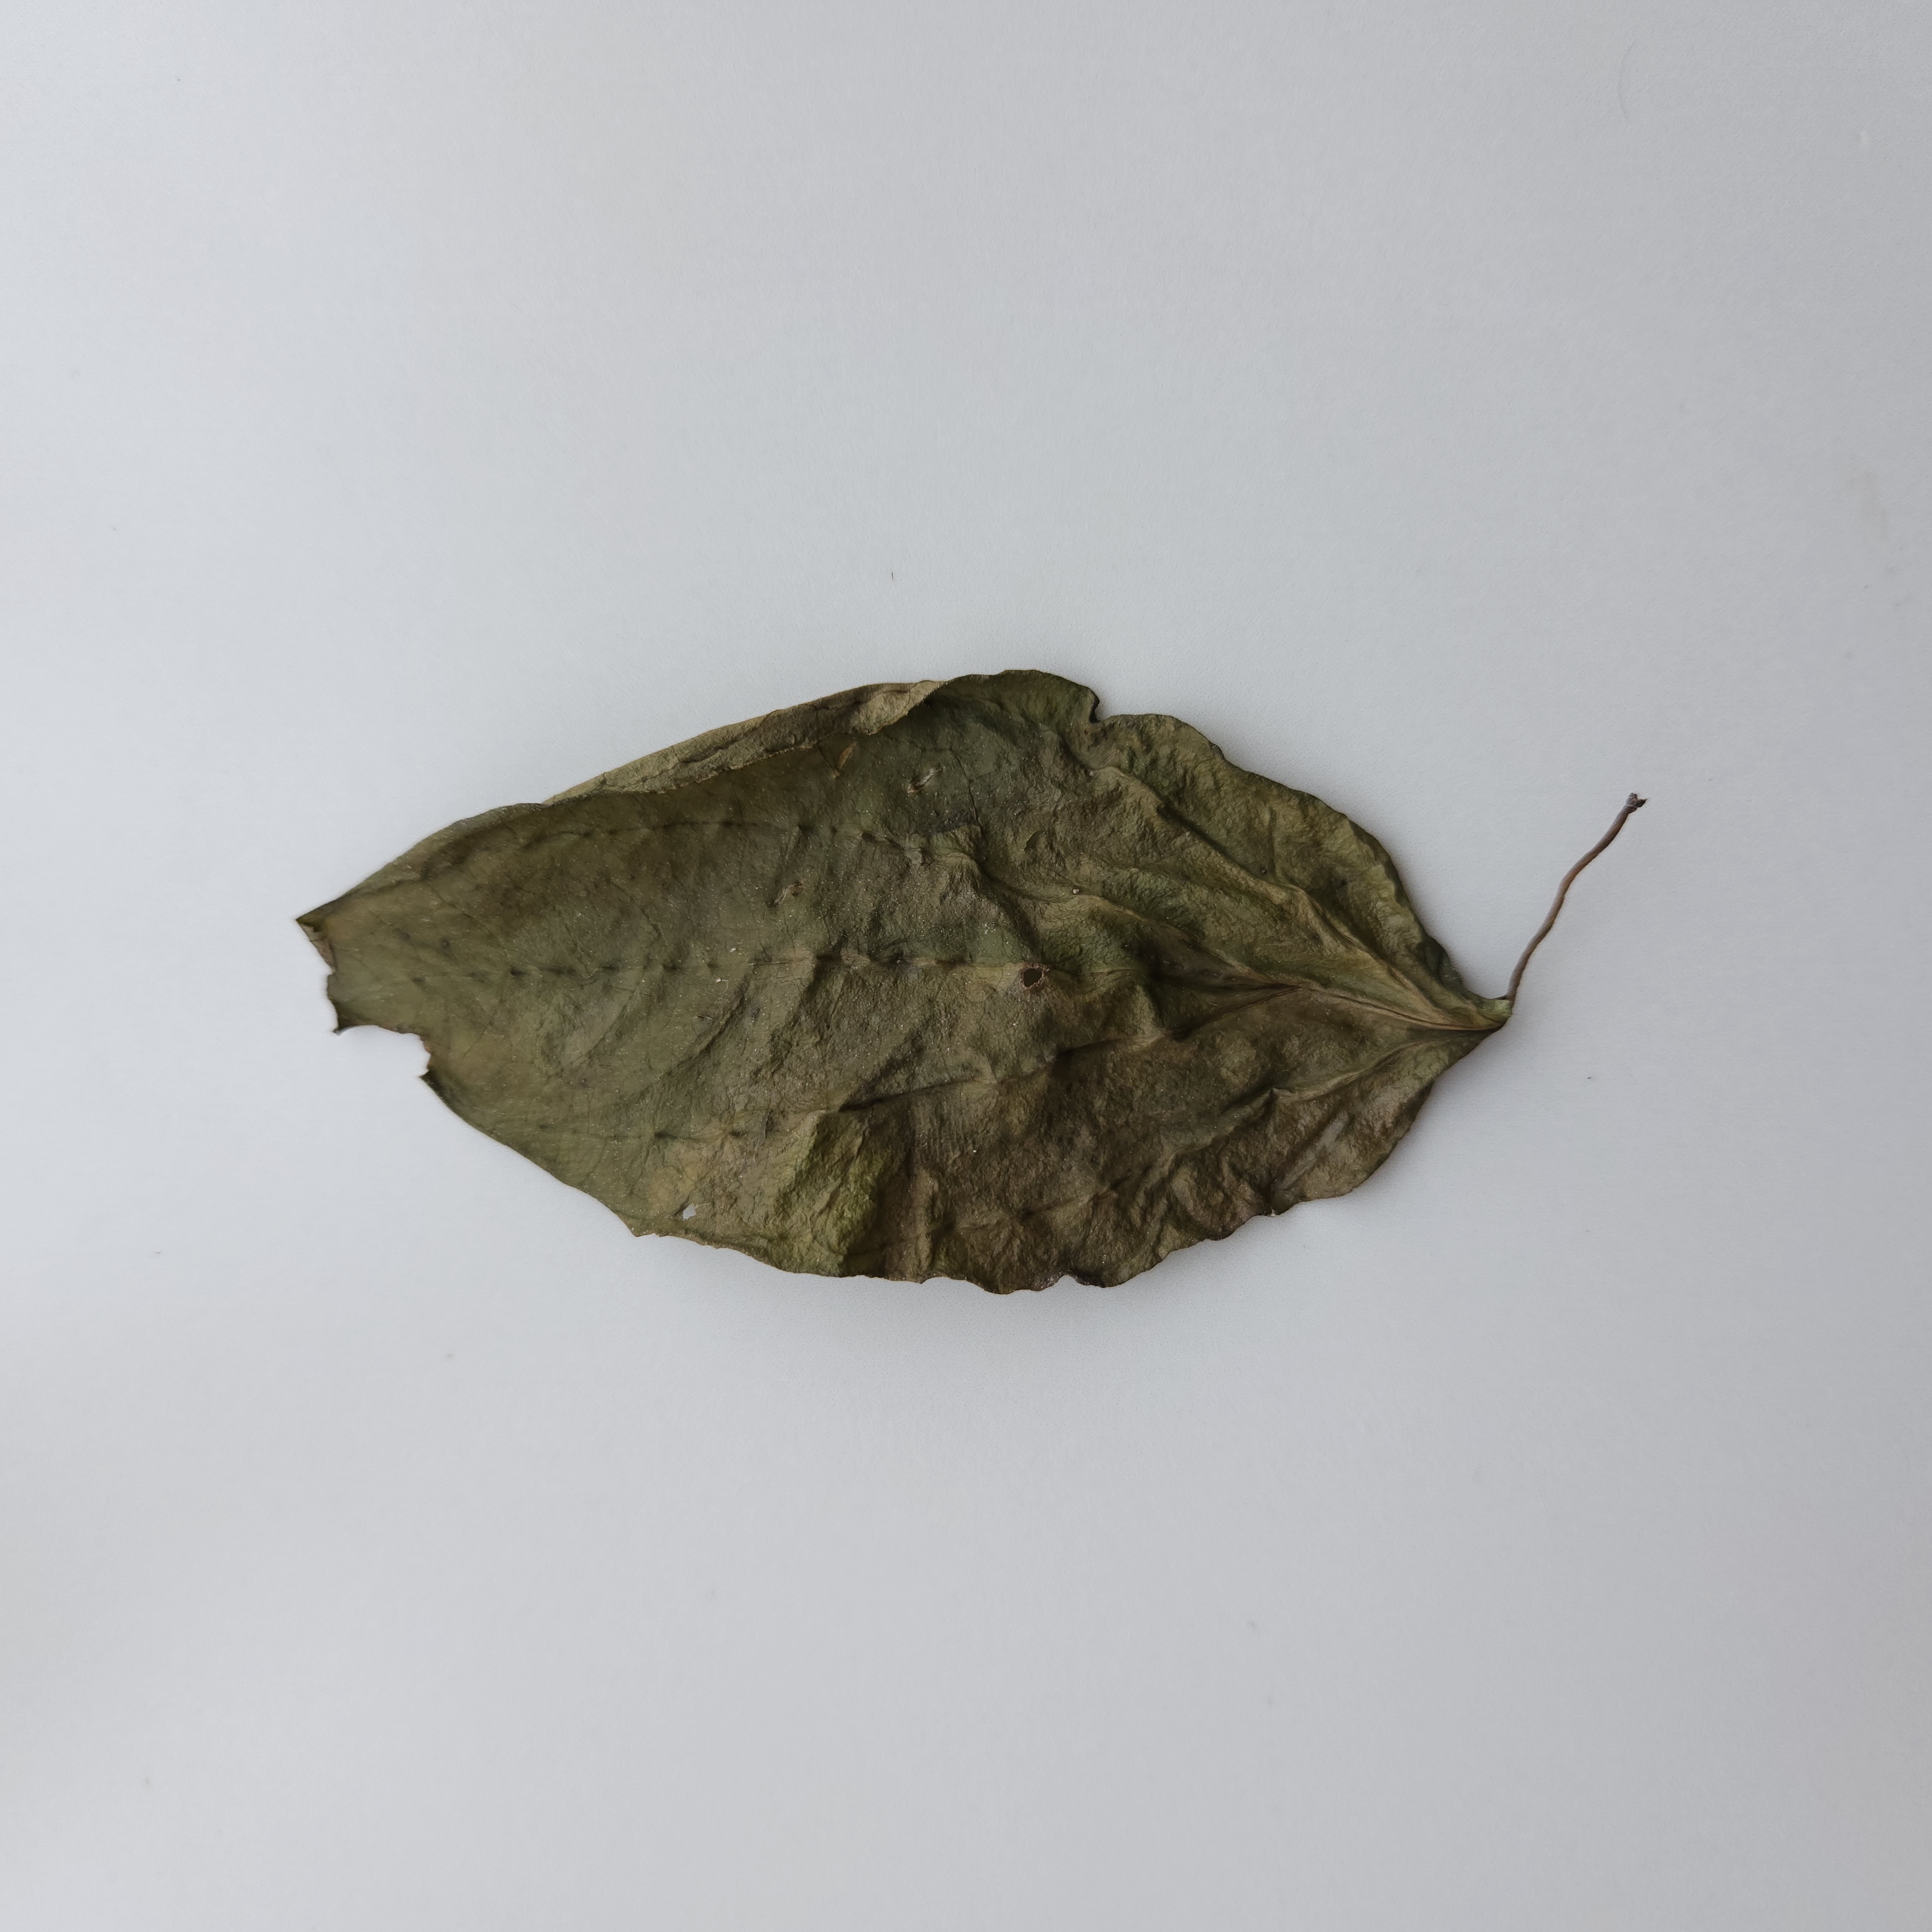
Label: Dried